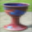
Label: cup